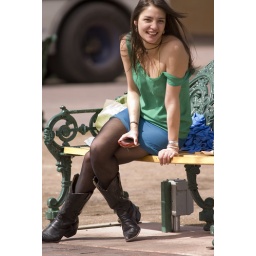
Another shot of the girl in green in the Santa Fe plaza on St. Patrick's Day.